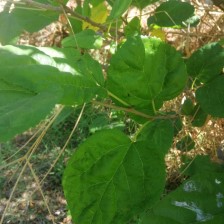
Variety: BlackAustralia